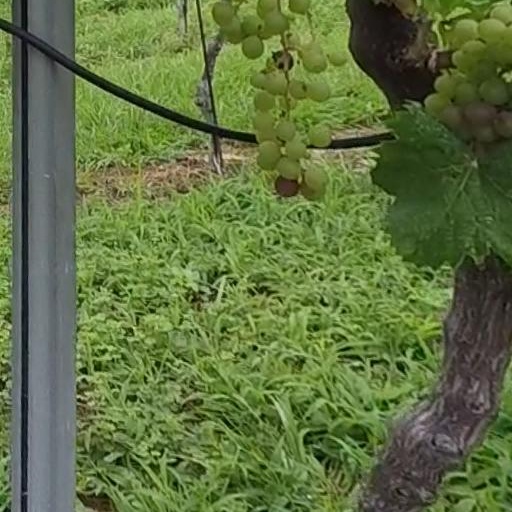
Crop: grape